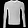
Label: Pullover